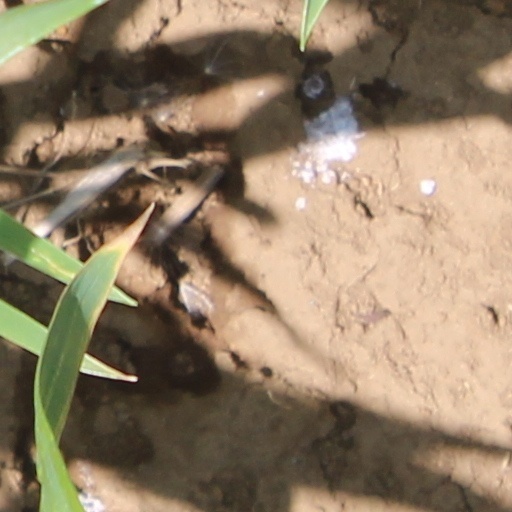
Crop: wheat